Metalab

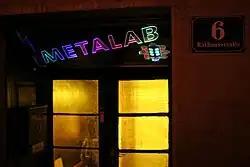
Metalab in Vienna, Austria.

The Metalab is a hackerspace in Vienna's central first district.